Fruits of Passion

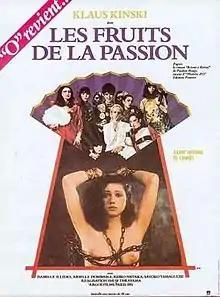
Film poster

Fruits of Passion is a 1981 French-Japanese co-production directed by Shūji Terayama and starring Klaus Kinski. The film is loosely based on the novel "Retour à Roissy" by Anne Desclos, written as a sequel to the "Story of O".